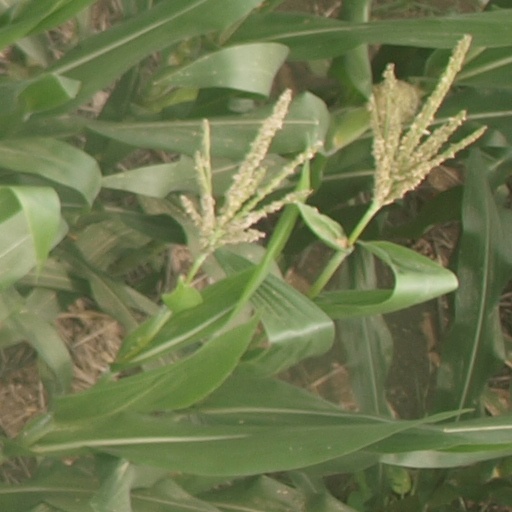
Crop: maize; corn